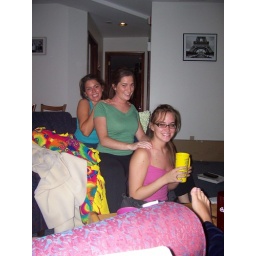
brynn stuffed her a pillow in her shirt weirdo